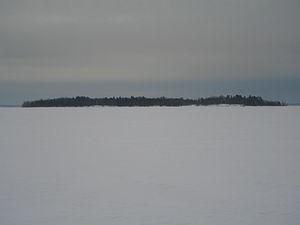
Crab Island, est une île du lac Champlain dans le comté de Clinton dans l'état de New York aux États-Unis. Elle appartient administrativement à Plattsburgh.